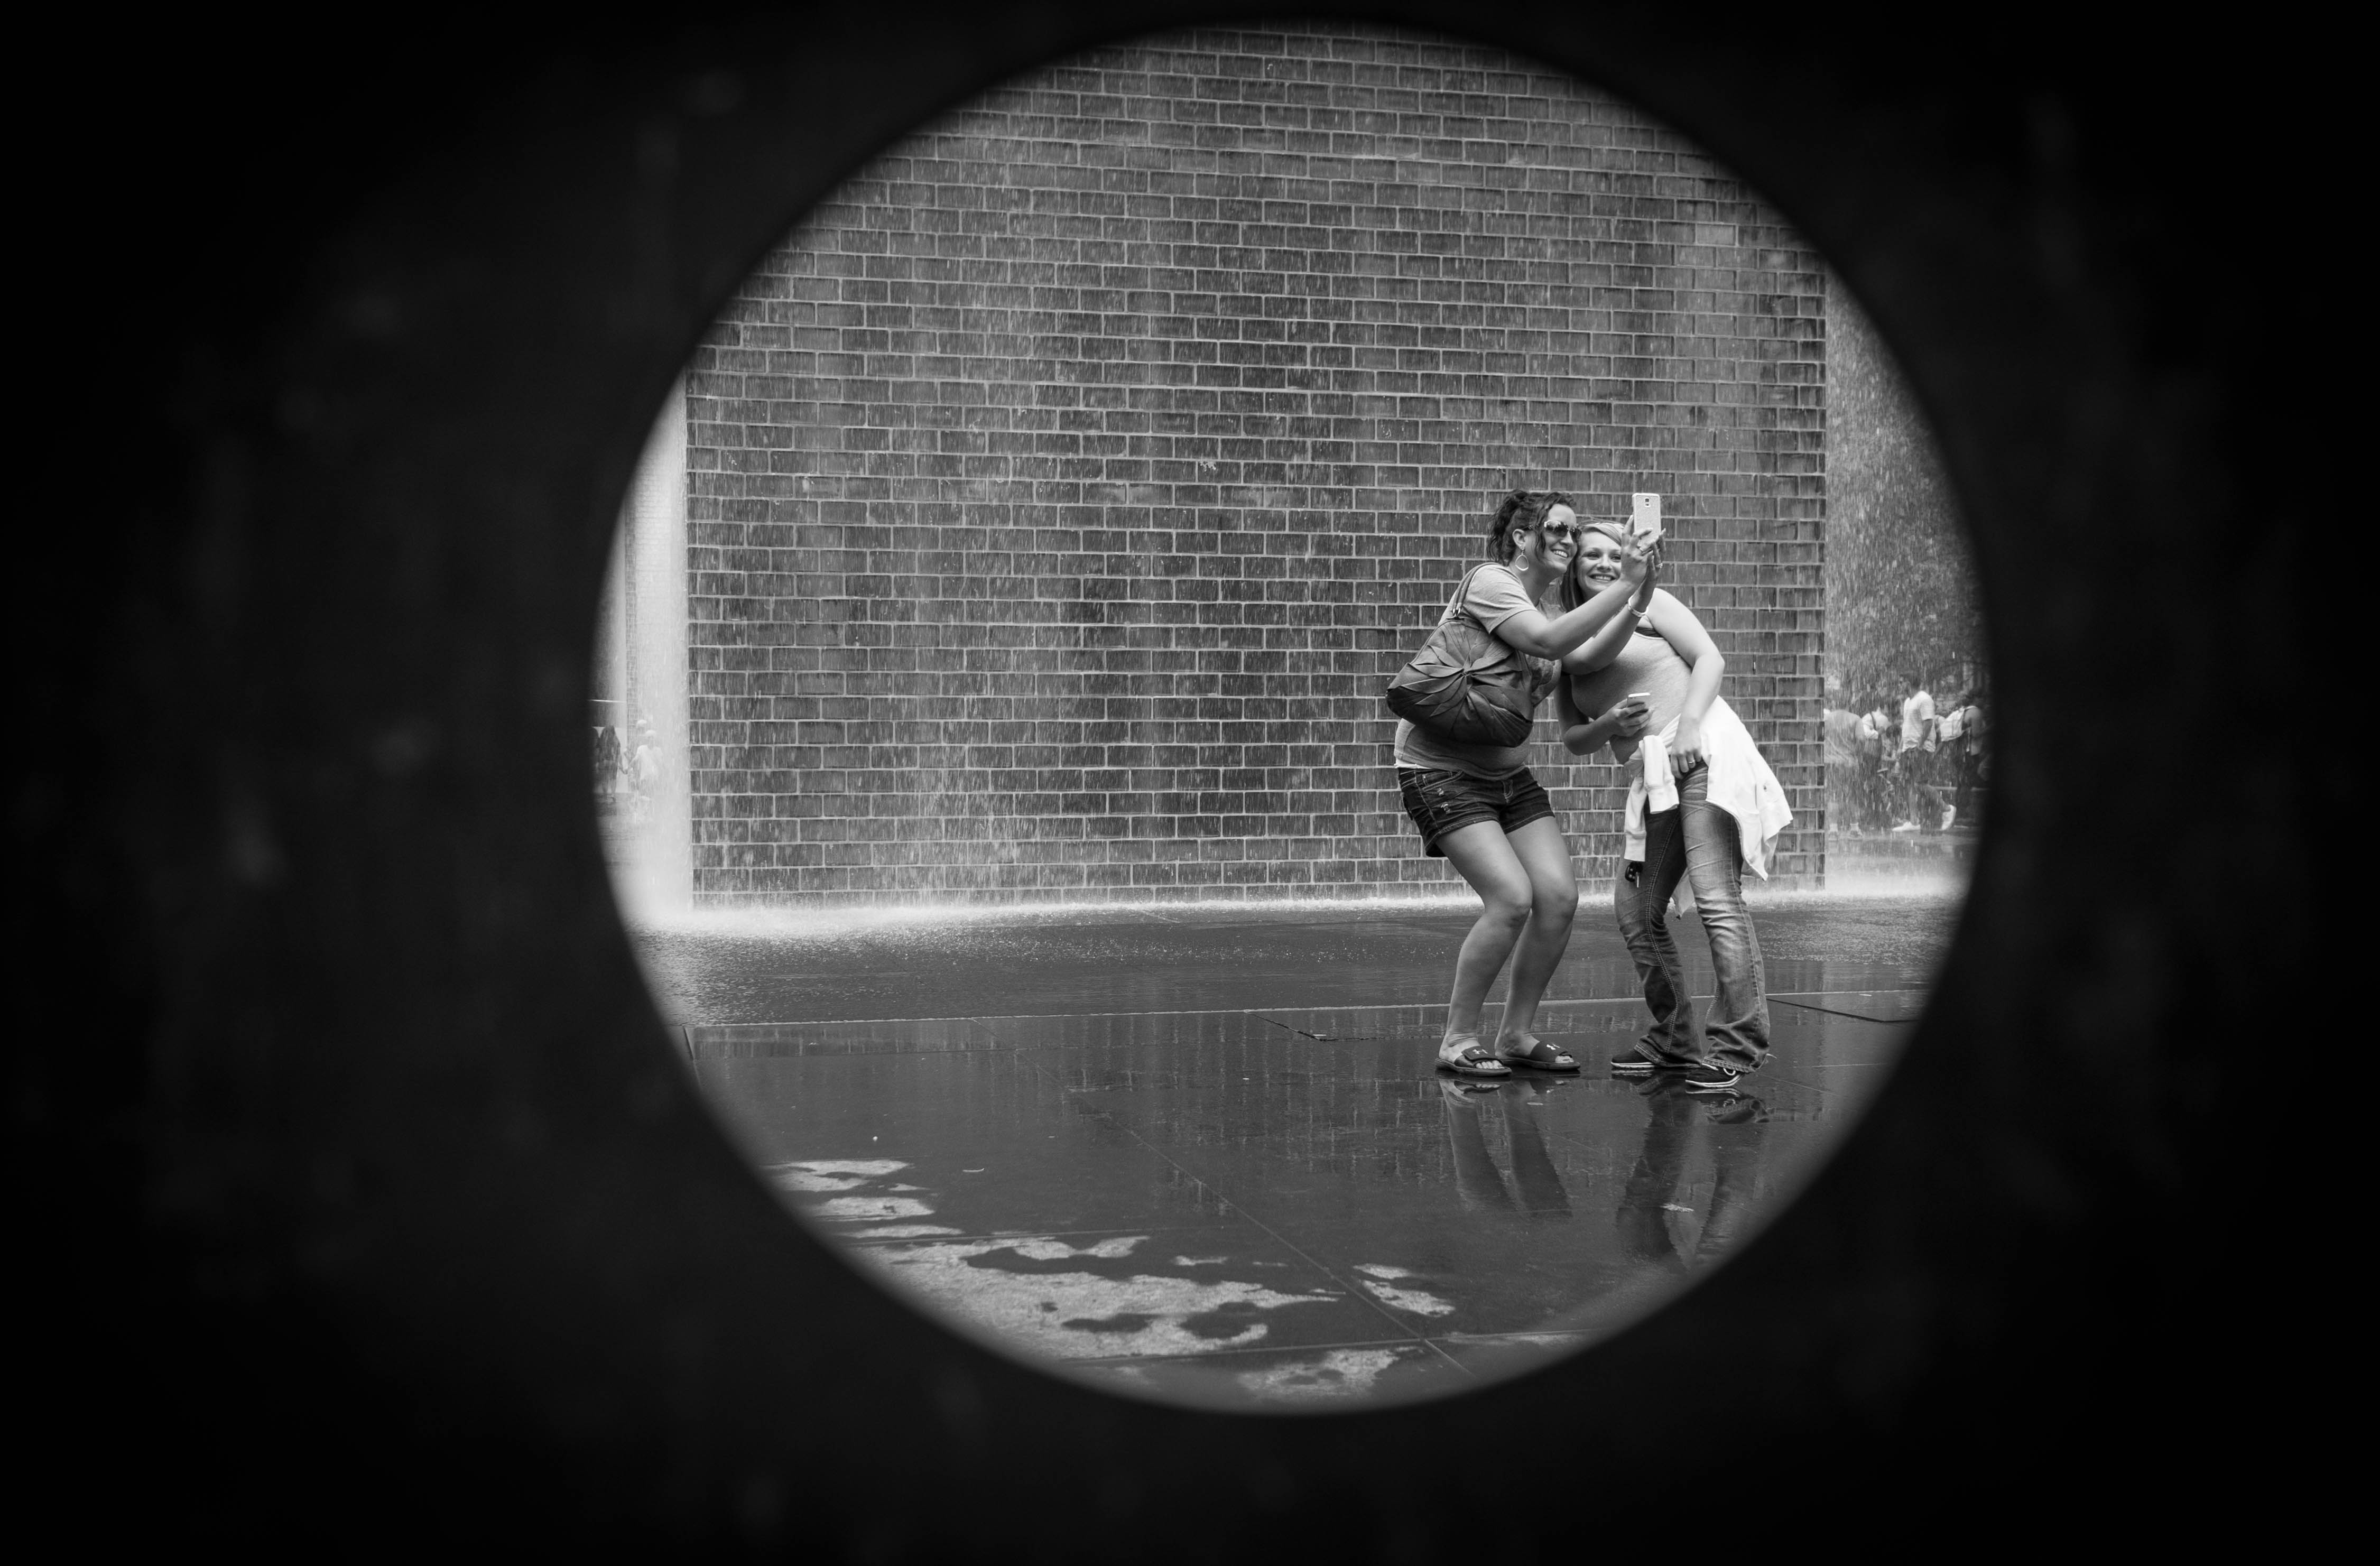
light, black and white, white, night, photography, shadow, darkness, black, monochrome, shape, millenniumpark, fisheye lens, monochrome photography